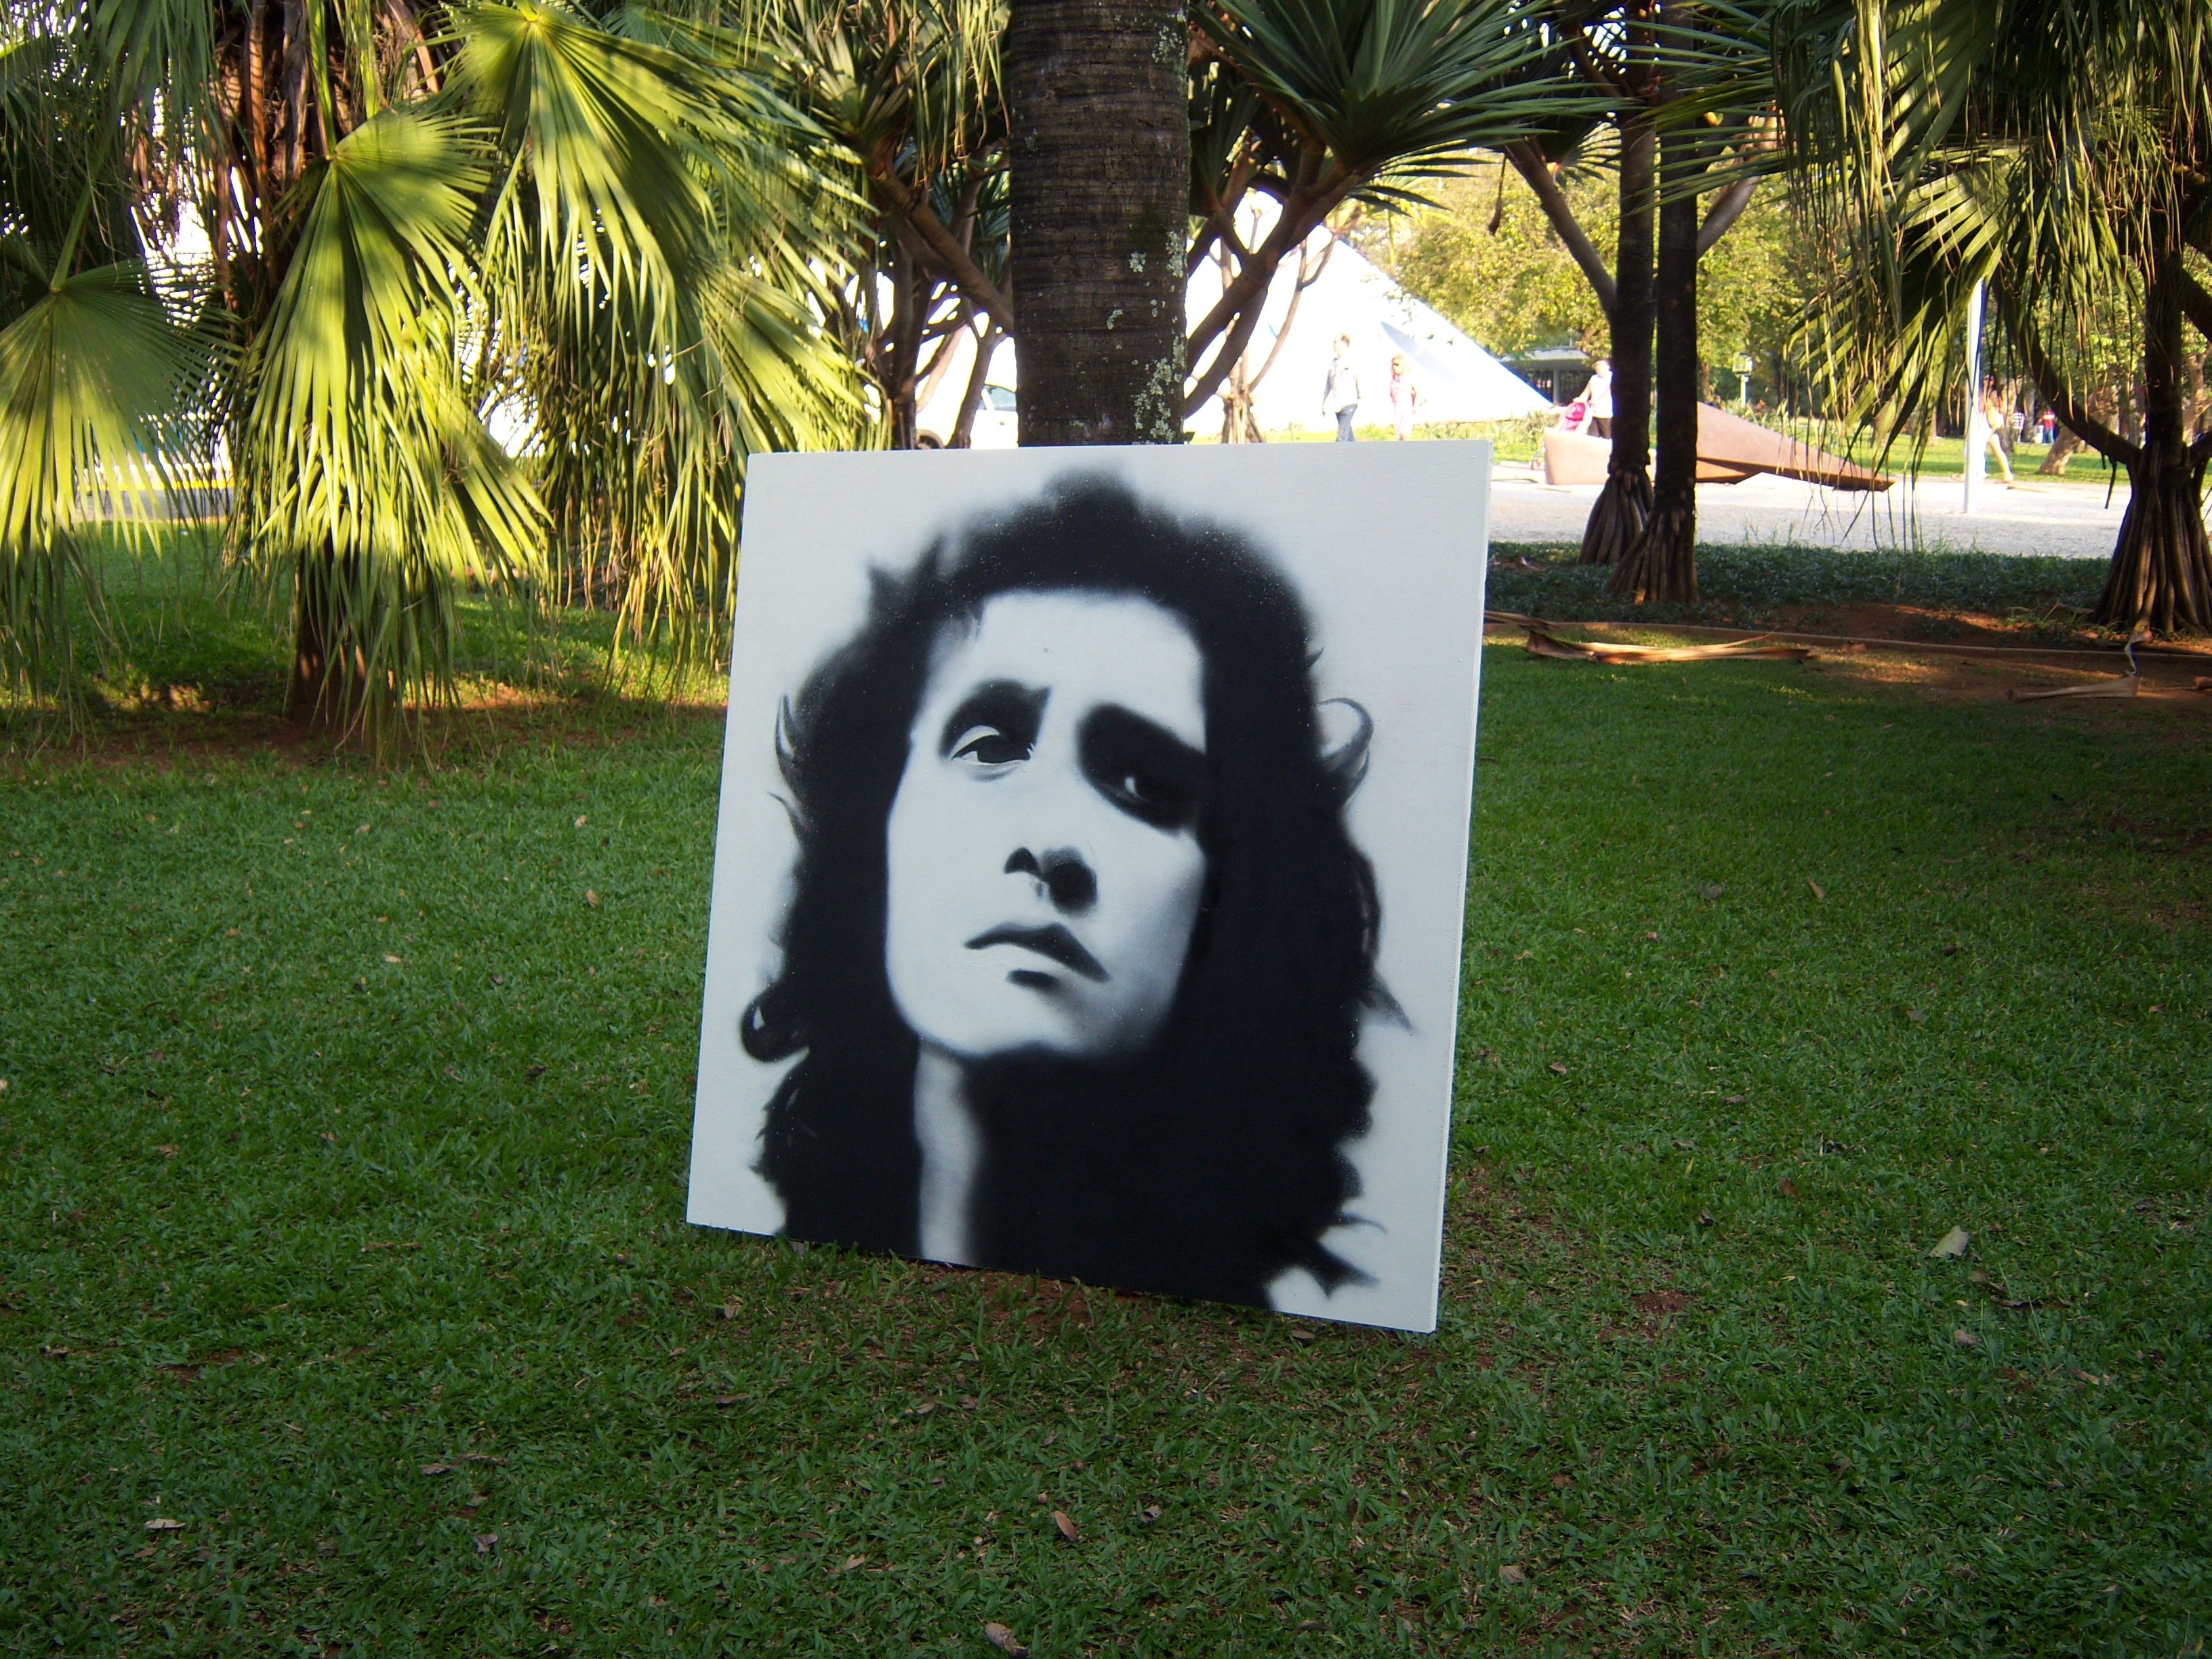
tree, grass, lawn, statue, sculpture, art, ibirapuera, roberto carlos